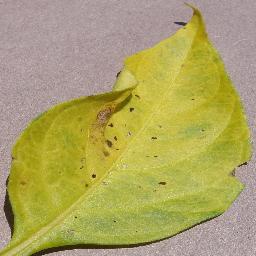
Label: Pepper,_bell___Bacterial_spot